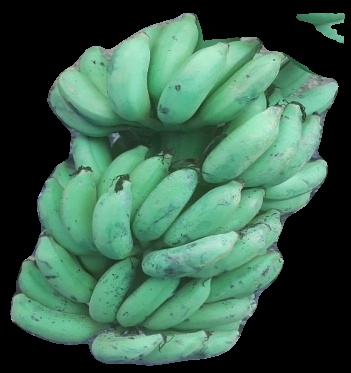
Variety: elakki-bale
Grade: grade2